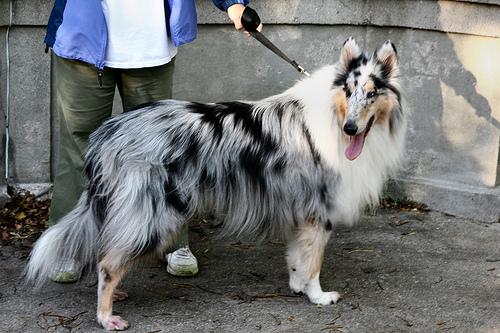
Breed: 227-n000094-collie